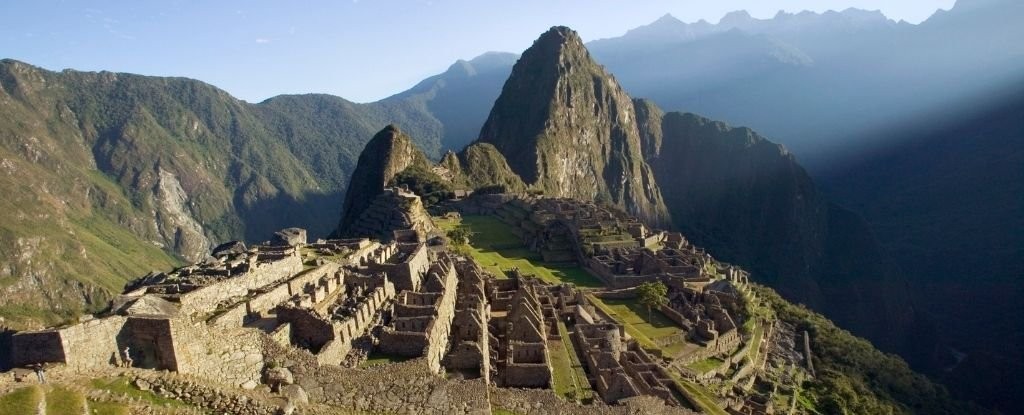
Landmark: Machu Picchu